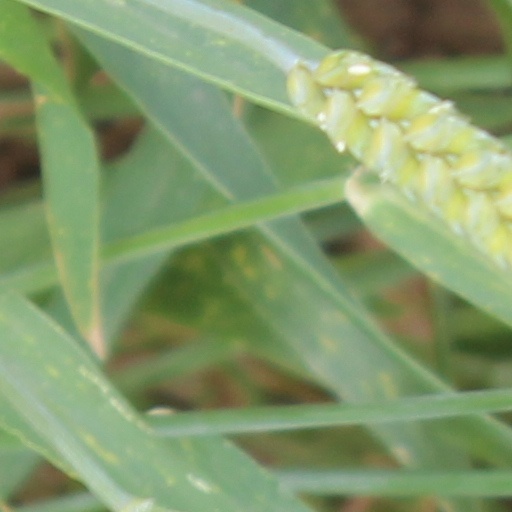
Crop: wheat